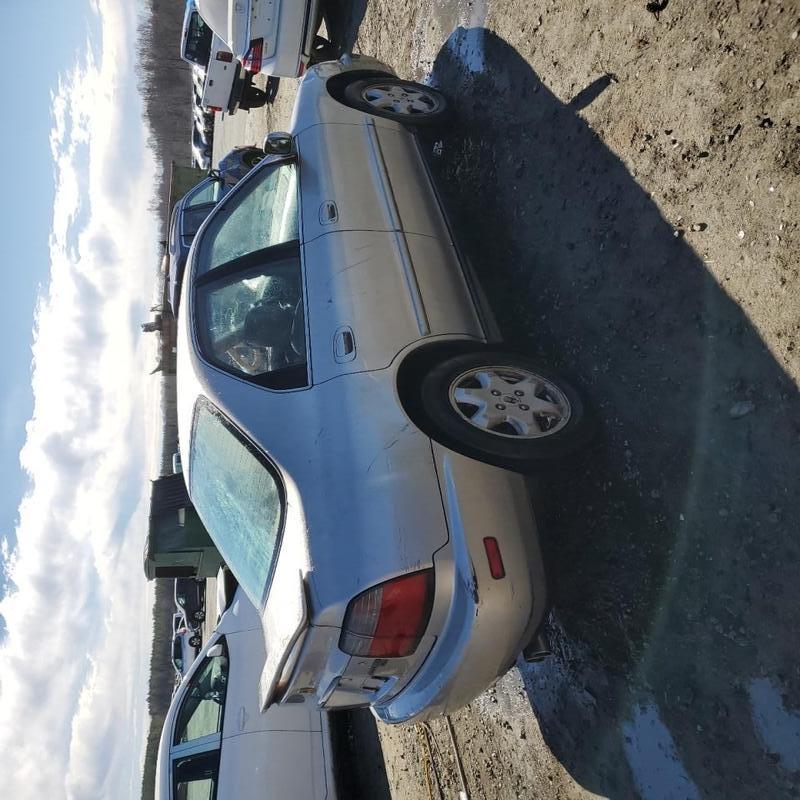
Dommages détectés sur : pare-choc arrière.
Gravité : mineur